VGA connector

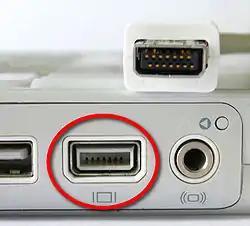
Mini-VGA port on an Apple iBook

Some laptops and other portable devices in the early to mid-2000s contained a two-row mini-VGA connector that is much smaller than the three-row DE-15 connector, as well as five separate BNC connectors.